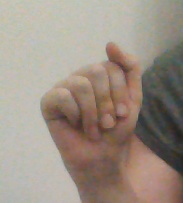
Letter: saad